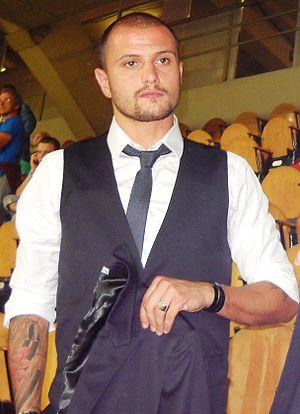
Simone Pepe, est un ancien footballeur international italien. Il jouait au poste de milieu offensif.